The Passage of the Delaware

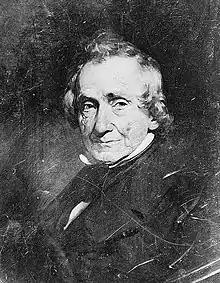
A photographic portrait of Thomas Sully.

"The Passage of the Delaware" was a forerunner of Emanuel Leutze's 1851 painting, "Washington Crossing the Delaware".